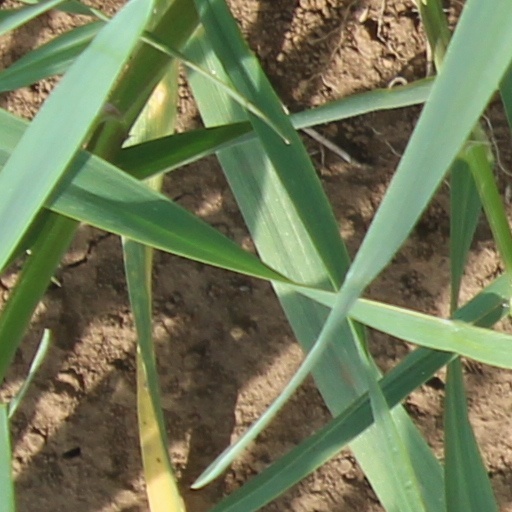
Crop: wheat